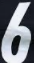
Number: 6